Partial dislocation

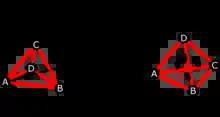
Thompson tetrahedron drawn inside an FCC crystal and then rotated to more easily see faces and vertices.

Any combination of Roman letters describes a member of the {111} slip planes in an FCC crystal. A vector made from two Roman letters describes the Burgers vector of a perfect dislocation. If the vector is made from a Roman letter and a Greek letter, then it is a Frank partial if the letters are corresponding (Aα, Bβ...) or a Shockley partial otherwise (Aβ, Aγ...). Vectors made from two Greek letters describe stair-rod dislocations. Using Thompson notation, Burgers vectors can be added to describe other dislocations and mechanisms. For example, two Shockley partial dislocations can be added to form a perfect dislocation: Aβ + βC = AC. It is necessary that the interior letters of a given operation match, but many can be added in sequence to describe more complex mechanisms.